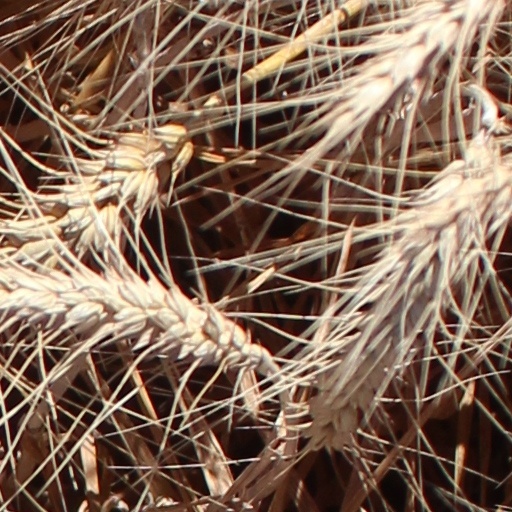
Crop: wheat